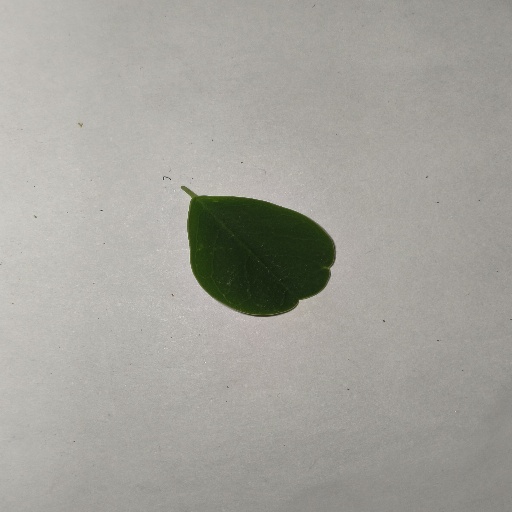
Species: Sojina
Leaf condition: Healthy Leaf